Soda straw

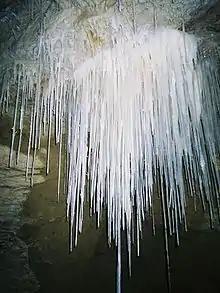
Straws (stalactite precursors) in Gardner's Gut cave in New Zealand

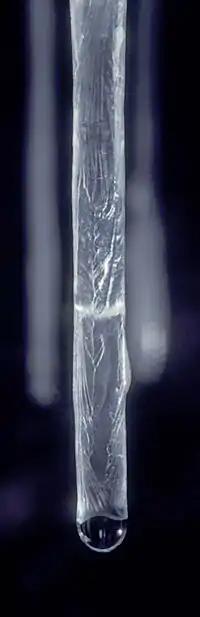
A soda straw

A soda straw (or simply straw) is a speleothem in the form of a hollow mineral cylindrical tube. They are also known as tubular stalactites. Soda straws grow in places where water leaches slowly through cracks in rock, such as on the roofs of caves. Soda straws in caves rarely grow more than a few millimetres per year and may average one tenth of a millimetre per year. A soda straw can turn into a stalactite if the hole at the bottom is blocked, or if the water begins flowing on the outside surface of the hollow tube. Soda straws can also form outside the cave environment on exposed concrete surfaces as a type of calthemite, growing significantly faster than those formed on rock.